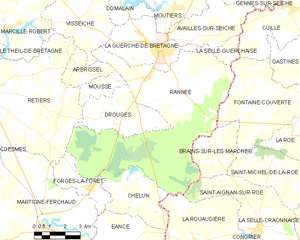
Rannée est une commune française située dans le département d'Ille-et-Vilaine en région Bretagne, peuplée de 1 094 habitants.